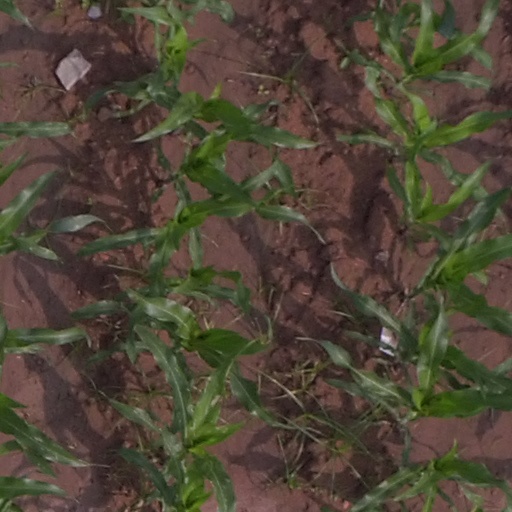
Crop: maize; corn